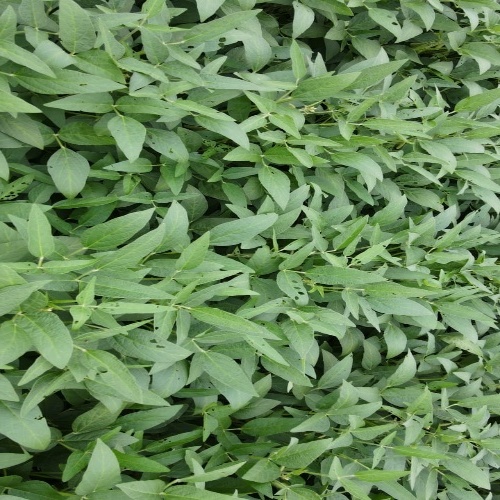
Label: Diabrotica_speciosa